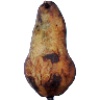
Label: Pear Abate 1